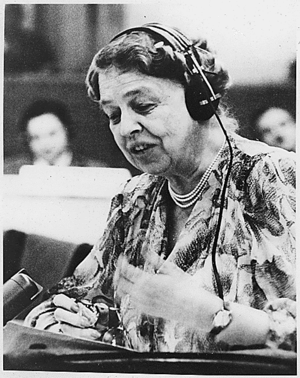
Marie Mattingly Meloney, également appelée Mrs. William B. Meloney dans le cadre professionnel ou social, née le 8 décembre 1878 à Bardstown et morte le 23 juin 1943 à Quaker Hill, est « l'une des femmes journalistes les plus éminentes aux États-Unis », éditrice de magazine et mondaine notoire. Dans les années 1920, elle organise une levée de fonds pour acheter du radium pour Marie Curie et mène une campagne pour promouvoir de meilleures conditions de logement. Dans les années 1930, elle est l'amie et la confidente d'Eleanor Roosevelt. On la surnommait « Missy ».